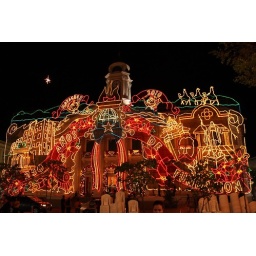
This is the mayor's office building in downtown Mayaguez. They go all out for Christmas.